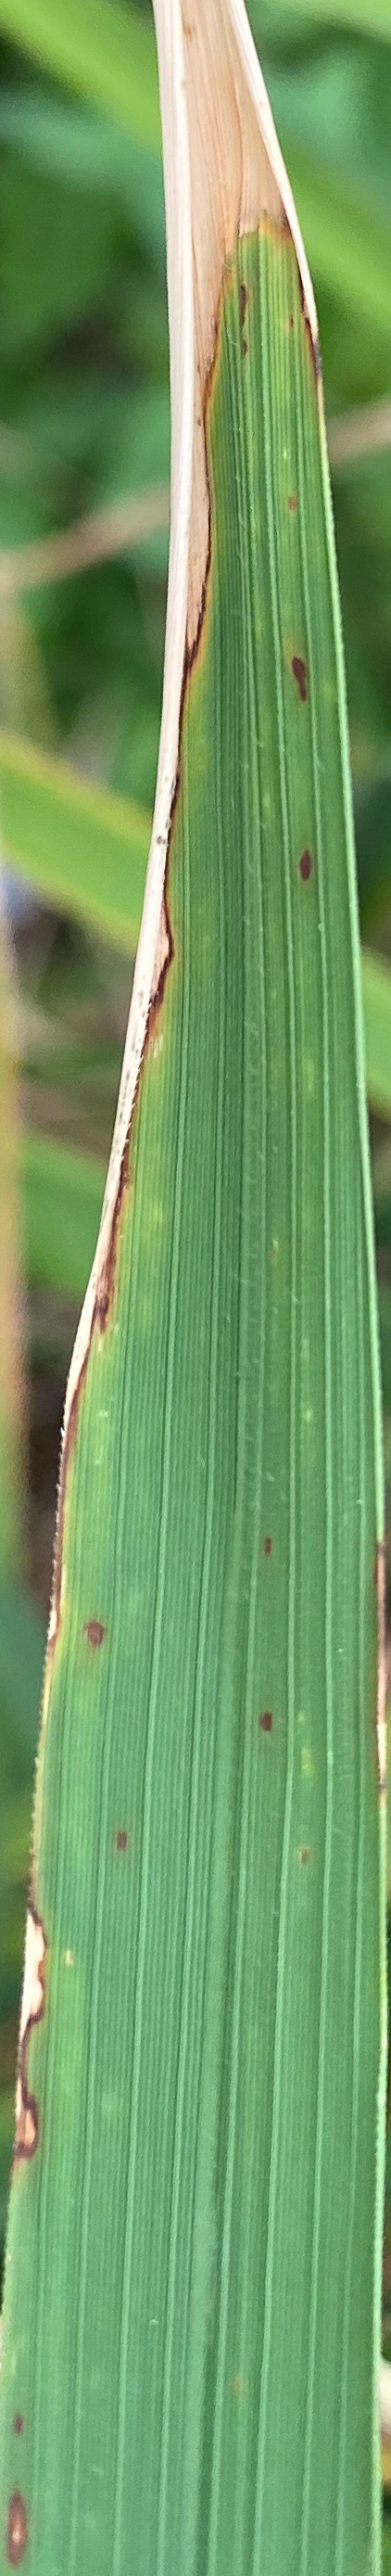
Nhãn: K